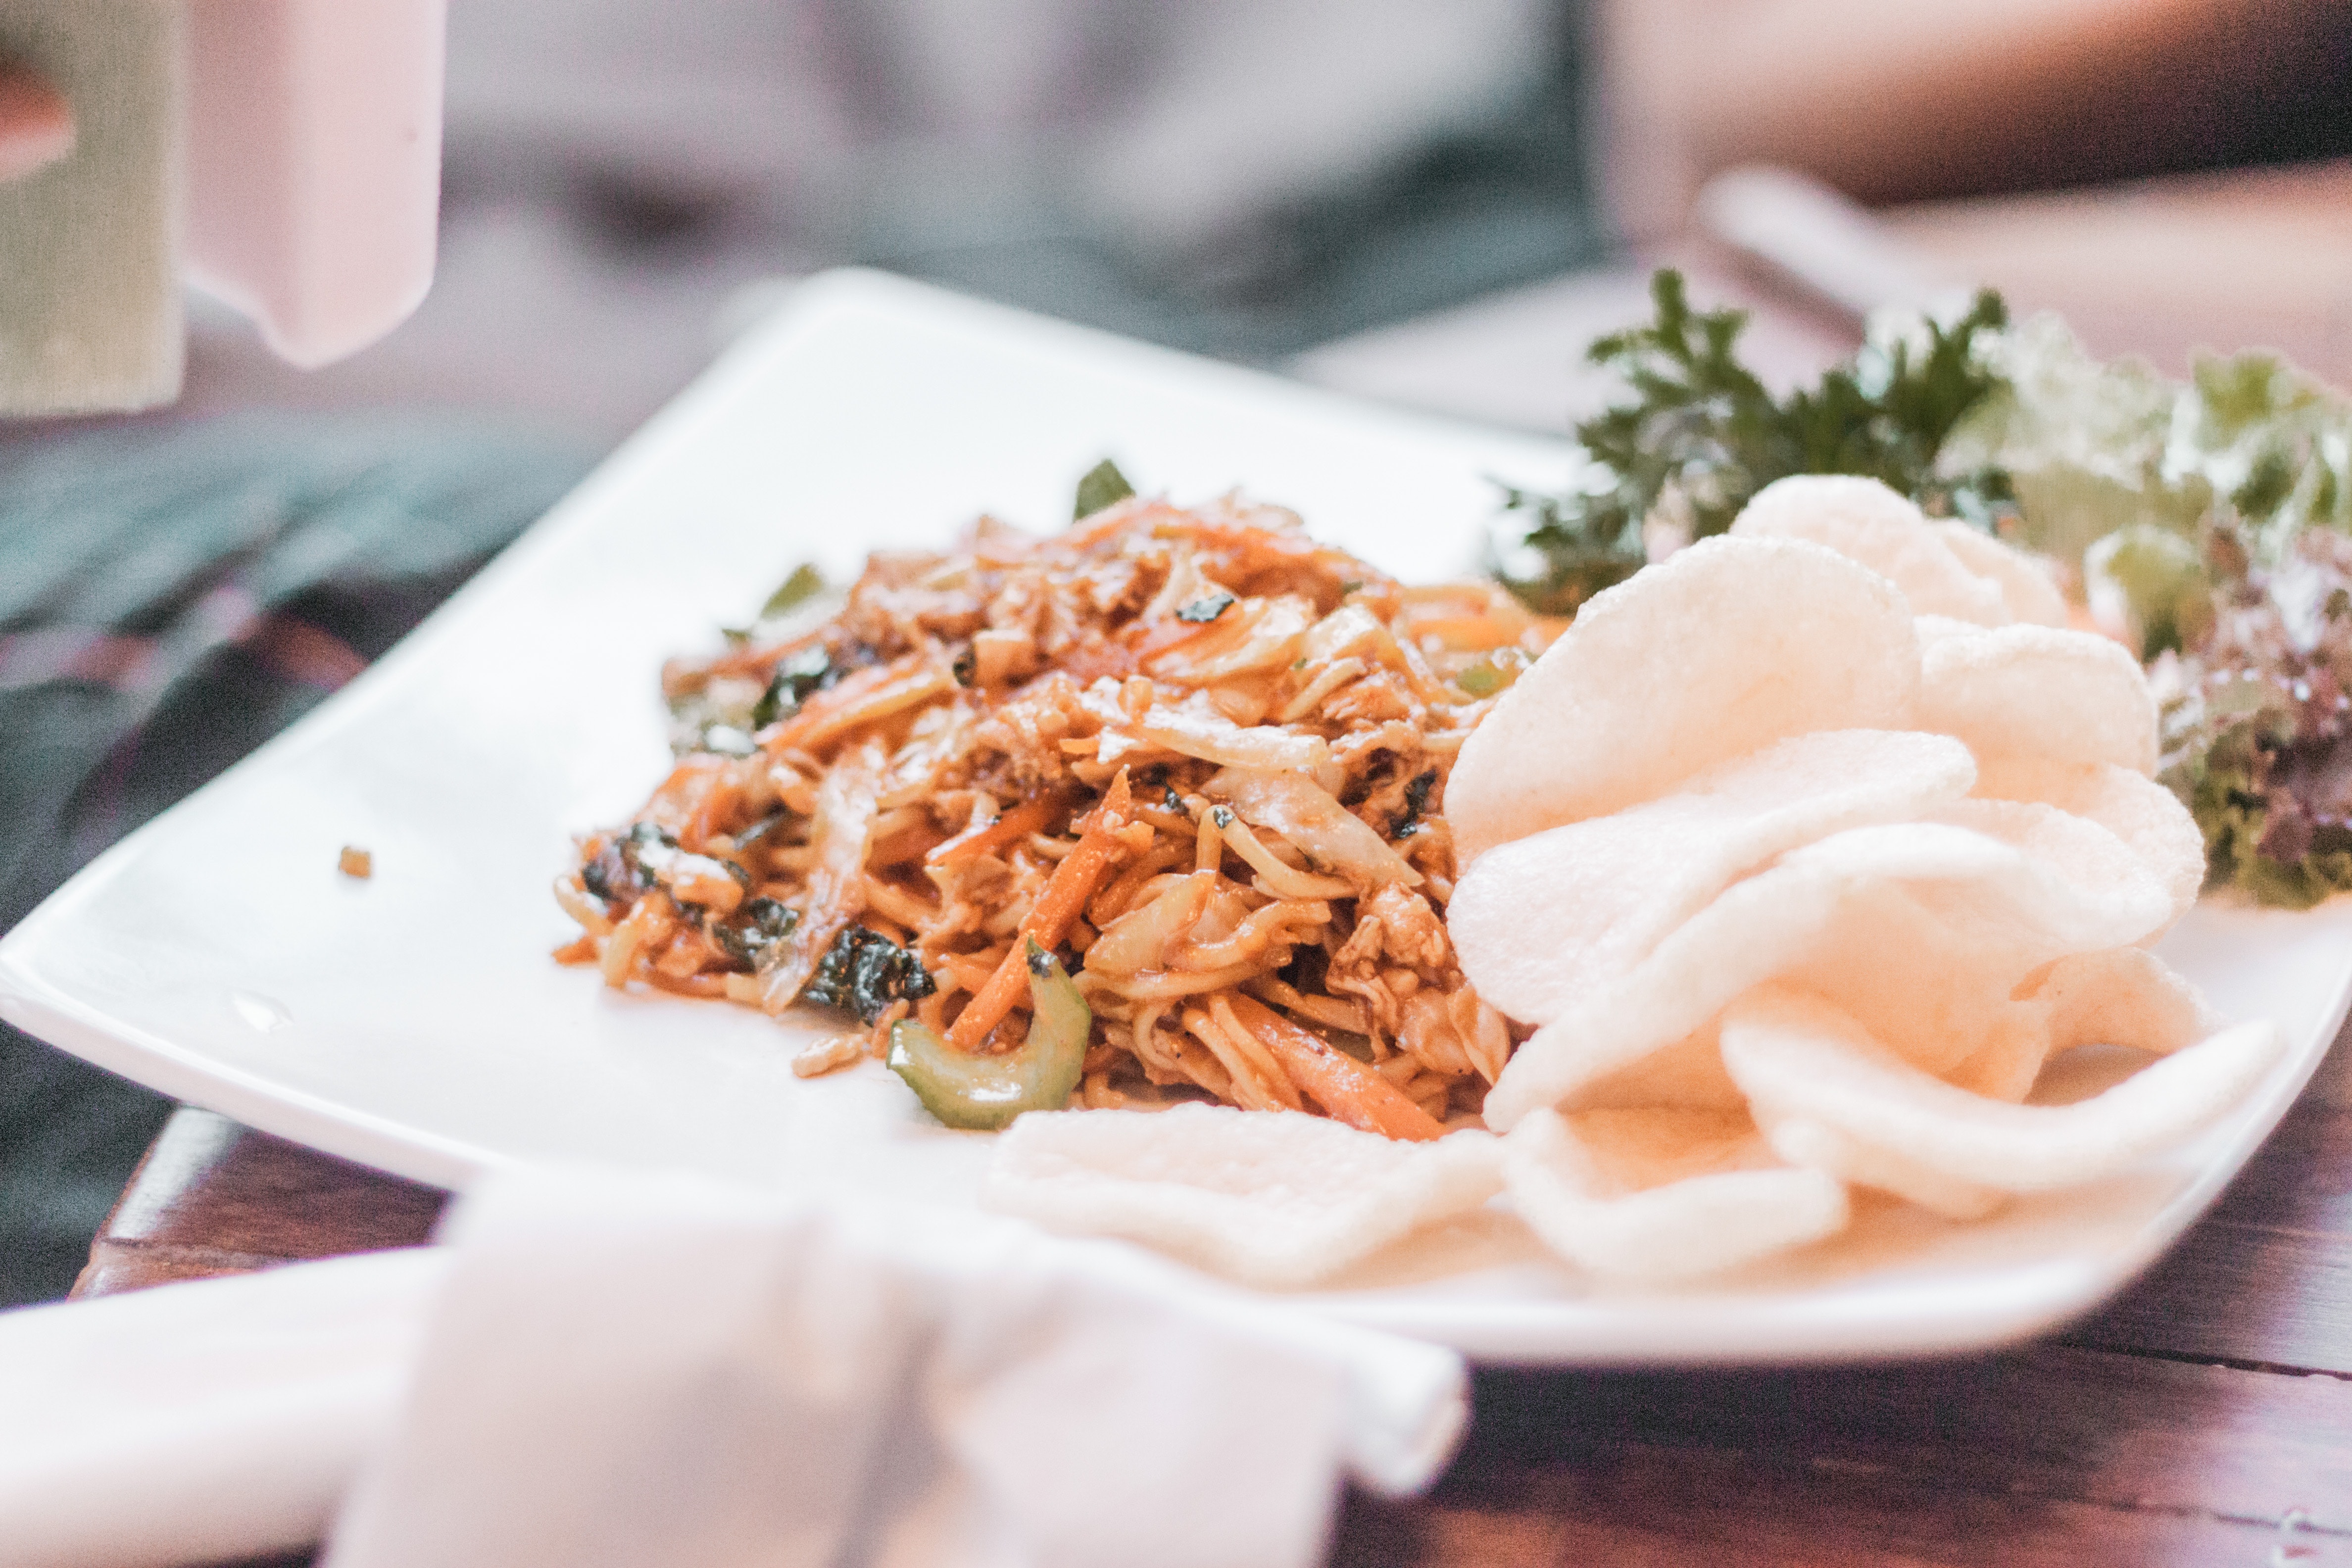
dish, cuisine, food, ingredient, Karedok, recipe, produce, salad, side dish, thai food, meat, meal, laotian cuisine, chinese food, seafood, vietnamese food